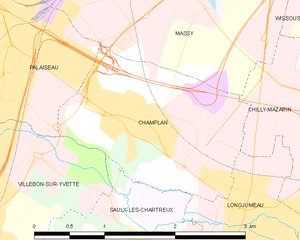
Carte des communes françaises Champlan